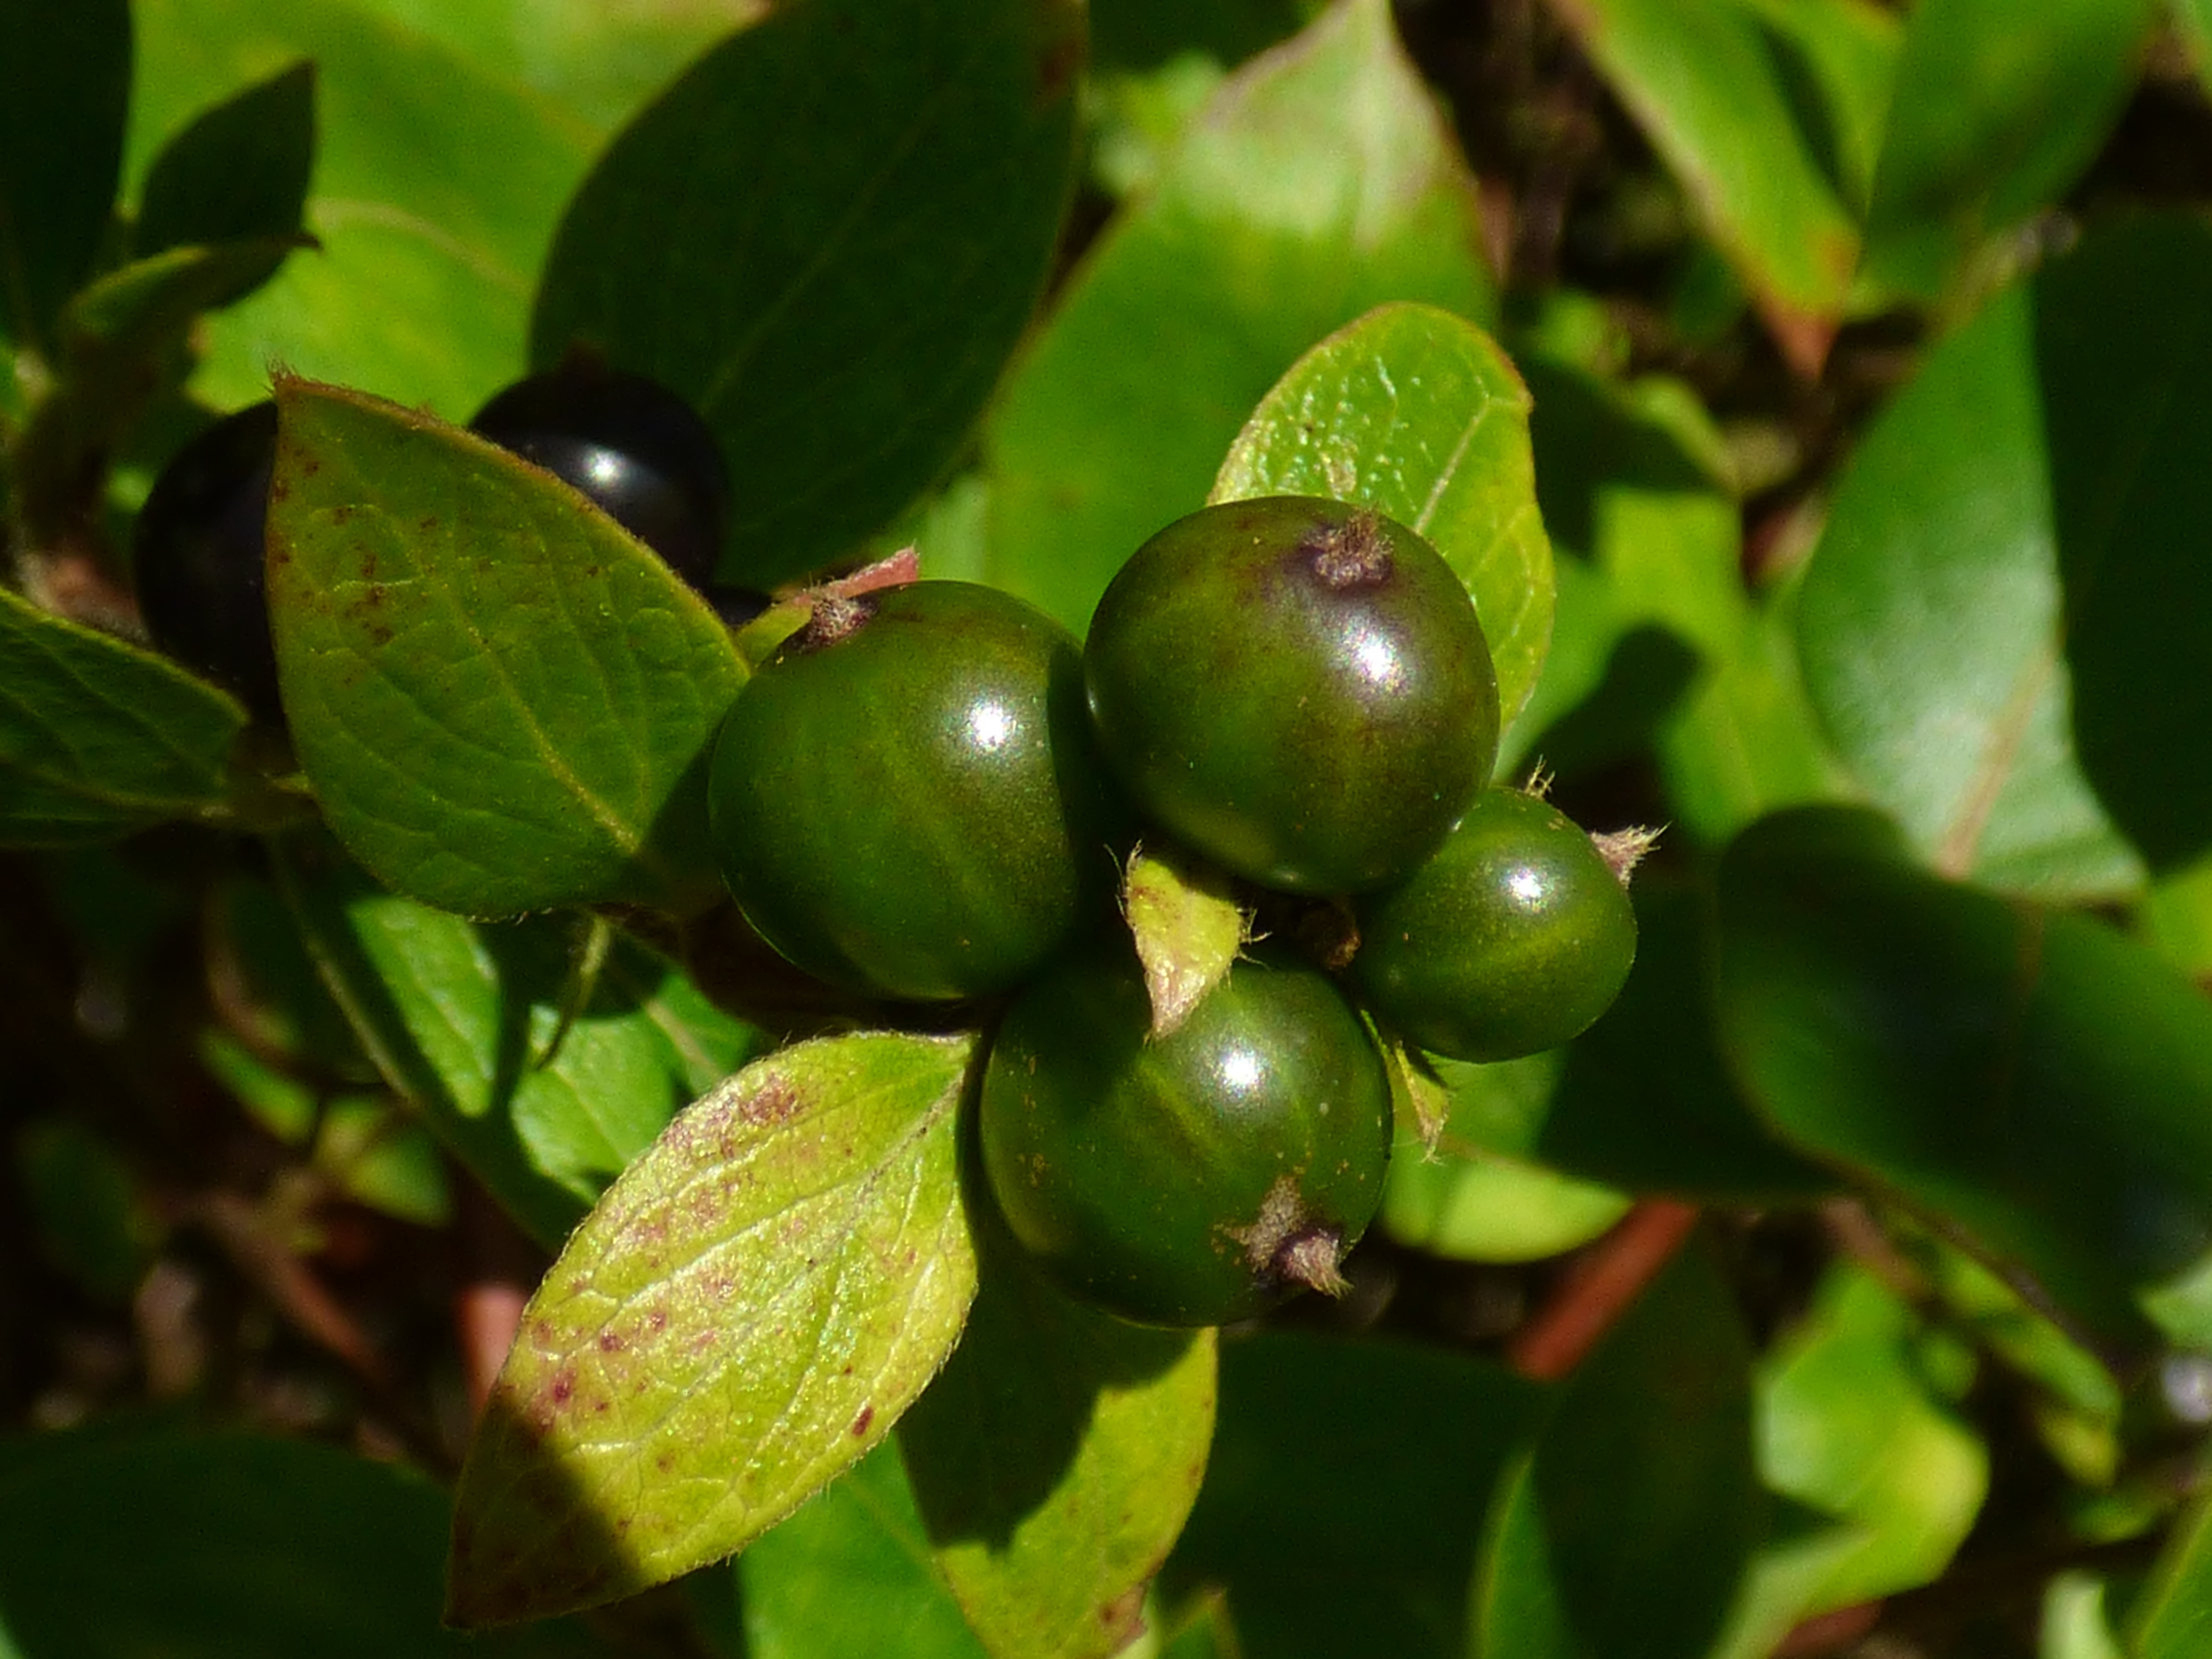
tree, branch, plant, fruit, berry, leaf, fall, flower, food, green, produce, evergreen, flora, berries, shrub, macro photography, honeysuckle, flowering plant, lingonberry, bilberry, woody plant, land plant, arctostaphylos uva ursi, hardy kiwi